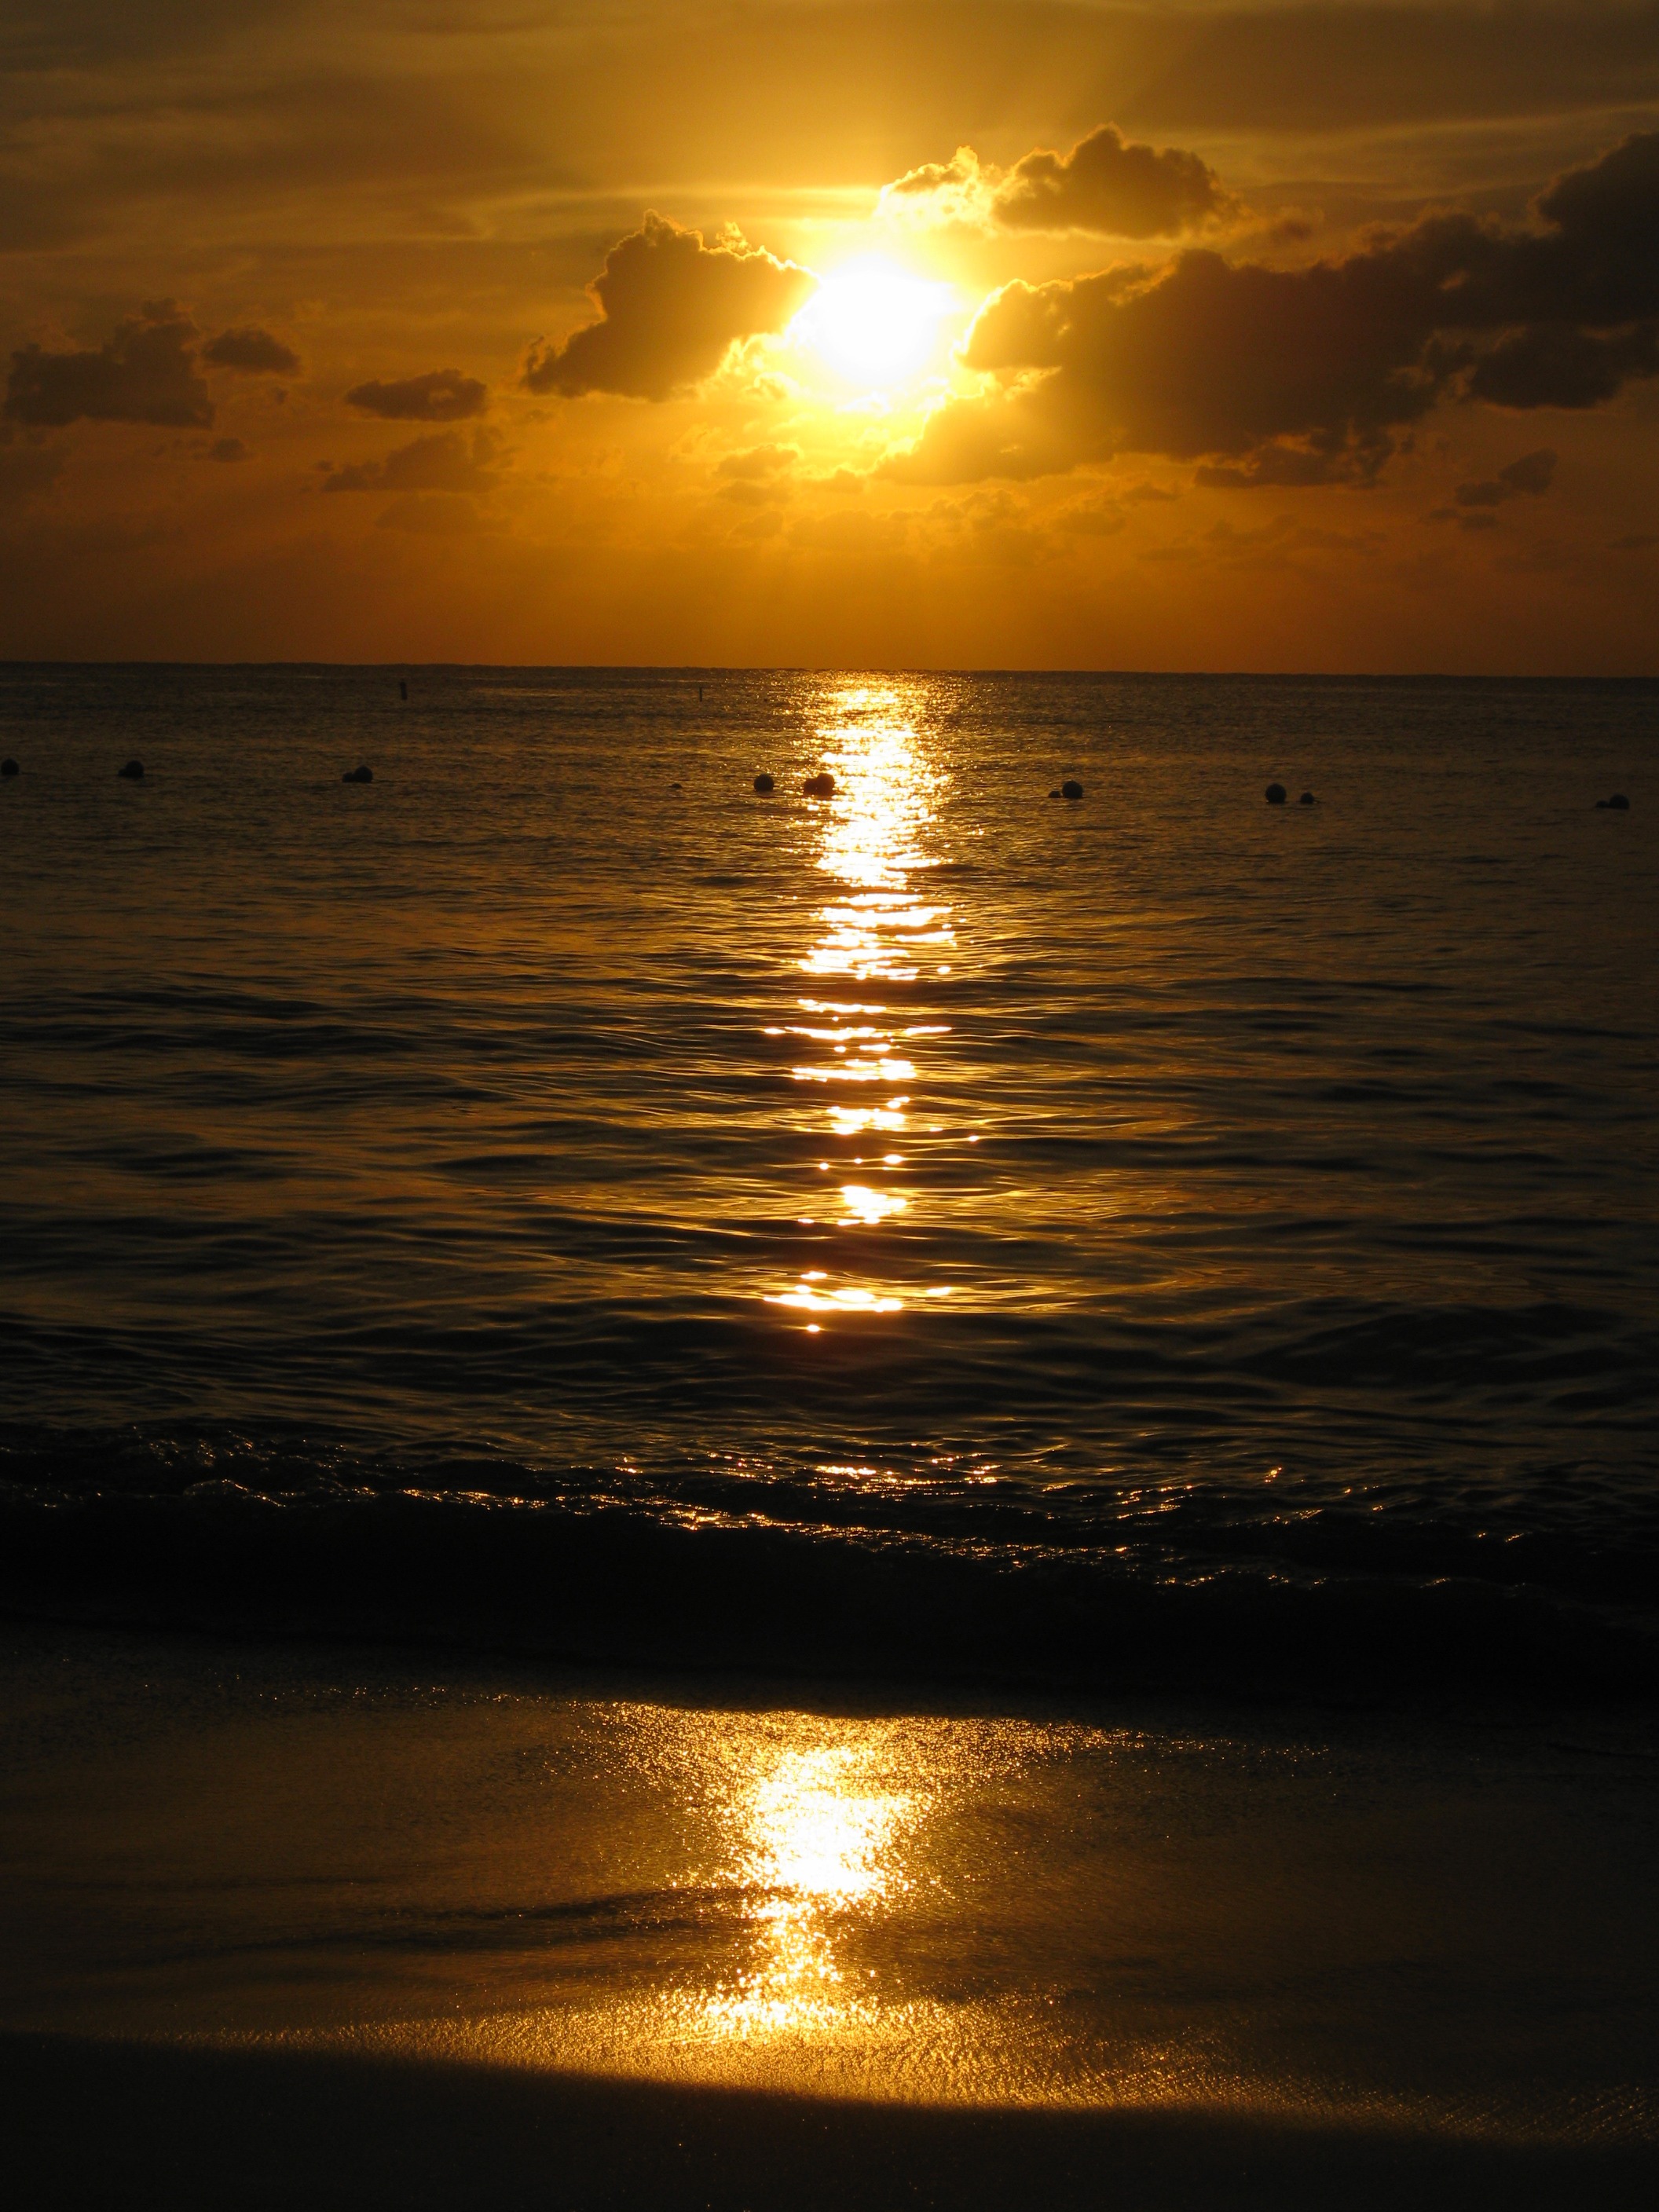
beach, sea, coast, water, ocean, horizon, cloud, sky, sun, sunrise, sunset, sunlight, morning, shore, wave, dawn, summer, dusk, evening, orange, reflection, glow, body of water, waves, clouds, afterglow, santo domingo, wind wave